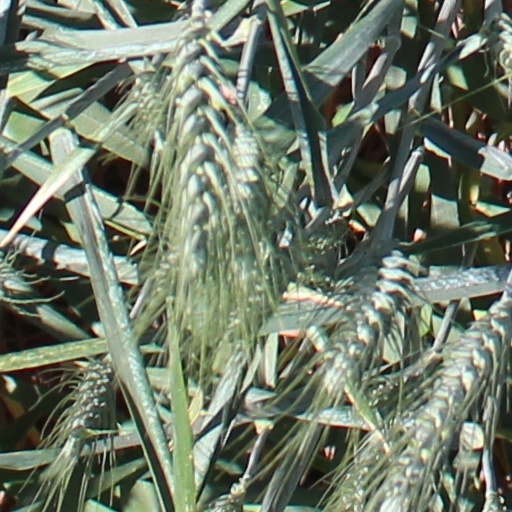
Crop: wheat